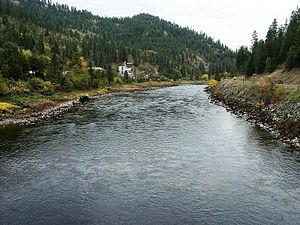
La Clearwater est une rivière du nord de l'Idaho au nord-ouest des États-Unis, affluent de la rivière Snake.